Mike Florio

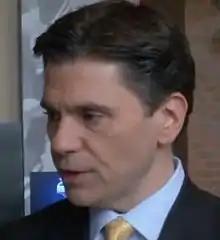
Florio in 2014

Michael James Florio (born June 8, 1965) is an American sportswriter, author, radio host, and television commentator. He writes for "Profootballtalk.com" which he created and owns. He also hosts the daily NFL talk show "PFT Live" on Peacock with Chris Simms.